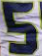
Number: 5